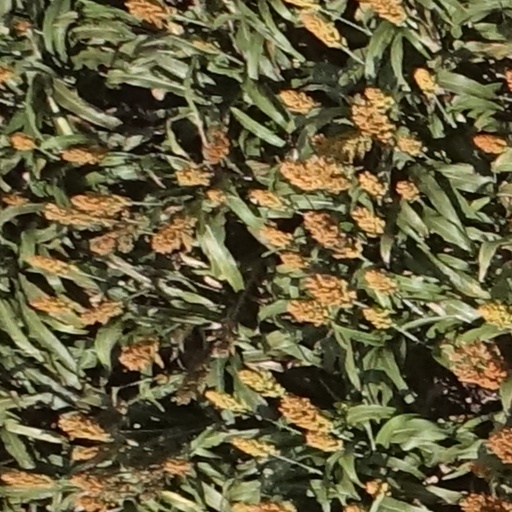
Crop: sorghum